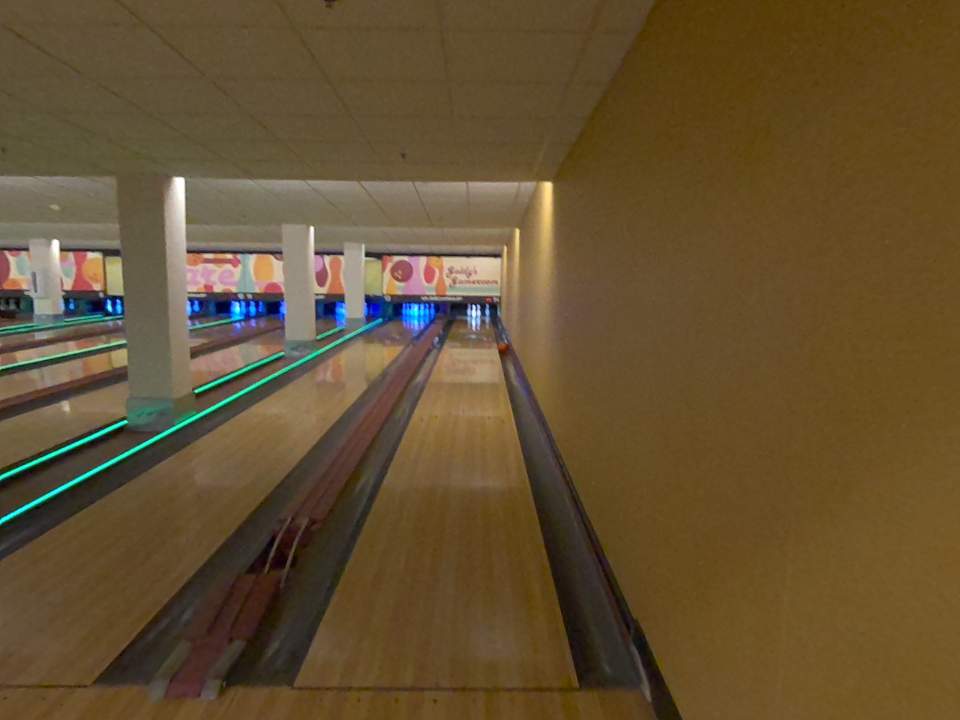
Object: bowling_ball